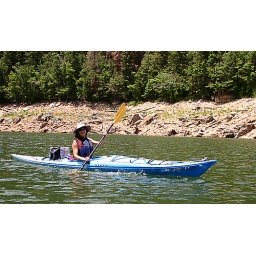
Margie powers her boat over the water on Blue Ridge Lake, Coconino National Forest, AZ